Wild Bill Hickok

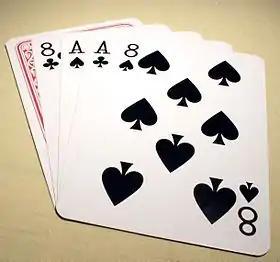
A 5-card stud poker hand lays on a table showing black aces and eights, with the hole-card face down

Shortly before his death, Hickok wrote a letter to his new wife, which read in part, "Agnes Darling, if such should be we never meet again, while firing my last shot, I will gently breathe the name of my wife—Agnes—and with wishes even for my enemies I will make the plunge and try to swim to the other shore."